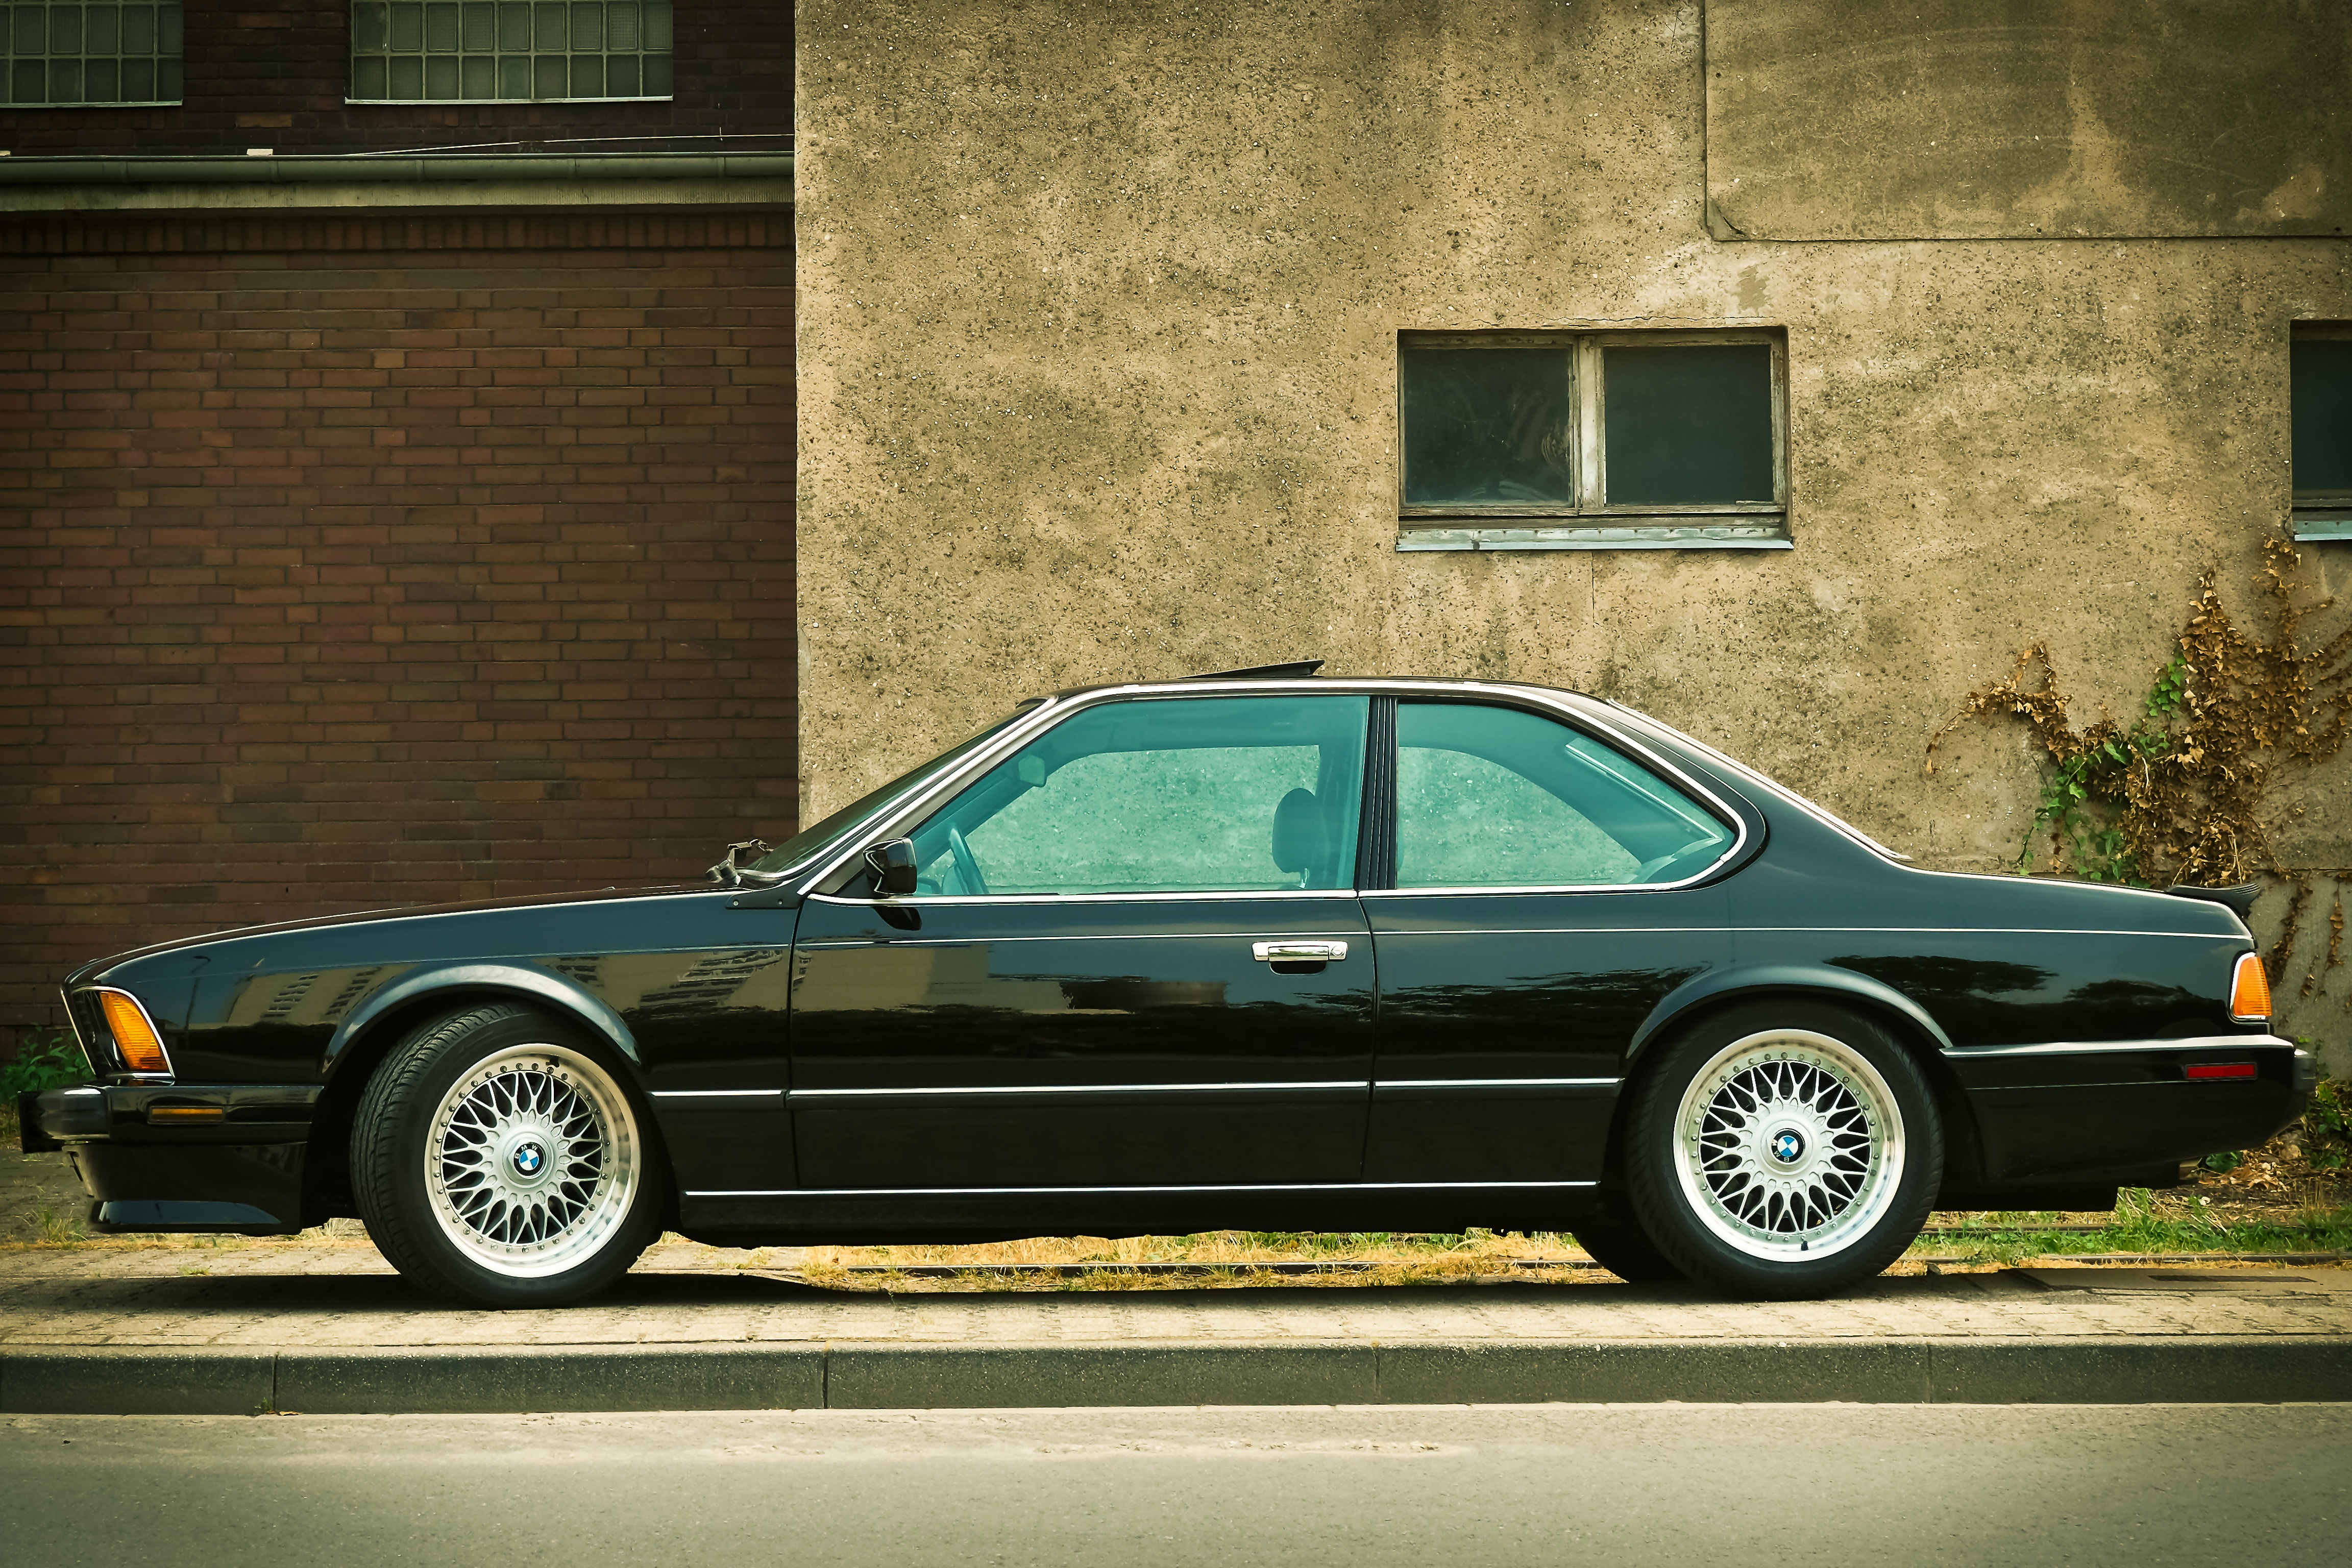
car, wheel, vehicle, auto, spotlight, grille, automotive, sports car, sporty, sedan, front, bmw, classic, convertible, coupe, pkw, limousine, noble, front view, m6, frontal, land vehicle, automobile make, luxury vehicle, performance car, executive car, bmw 6 series e24